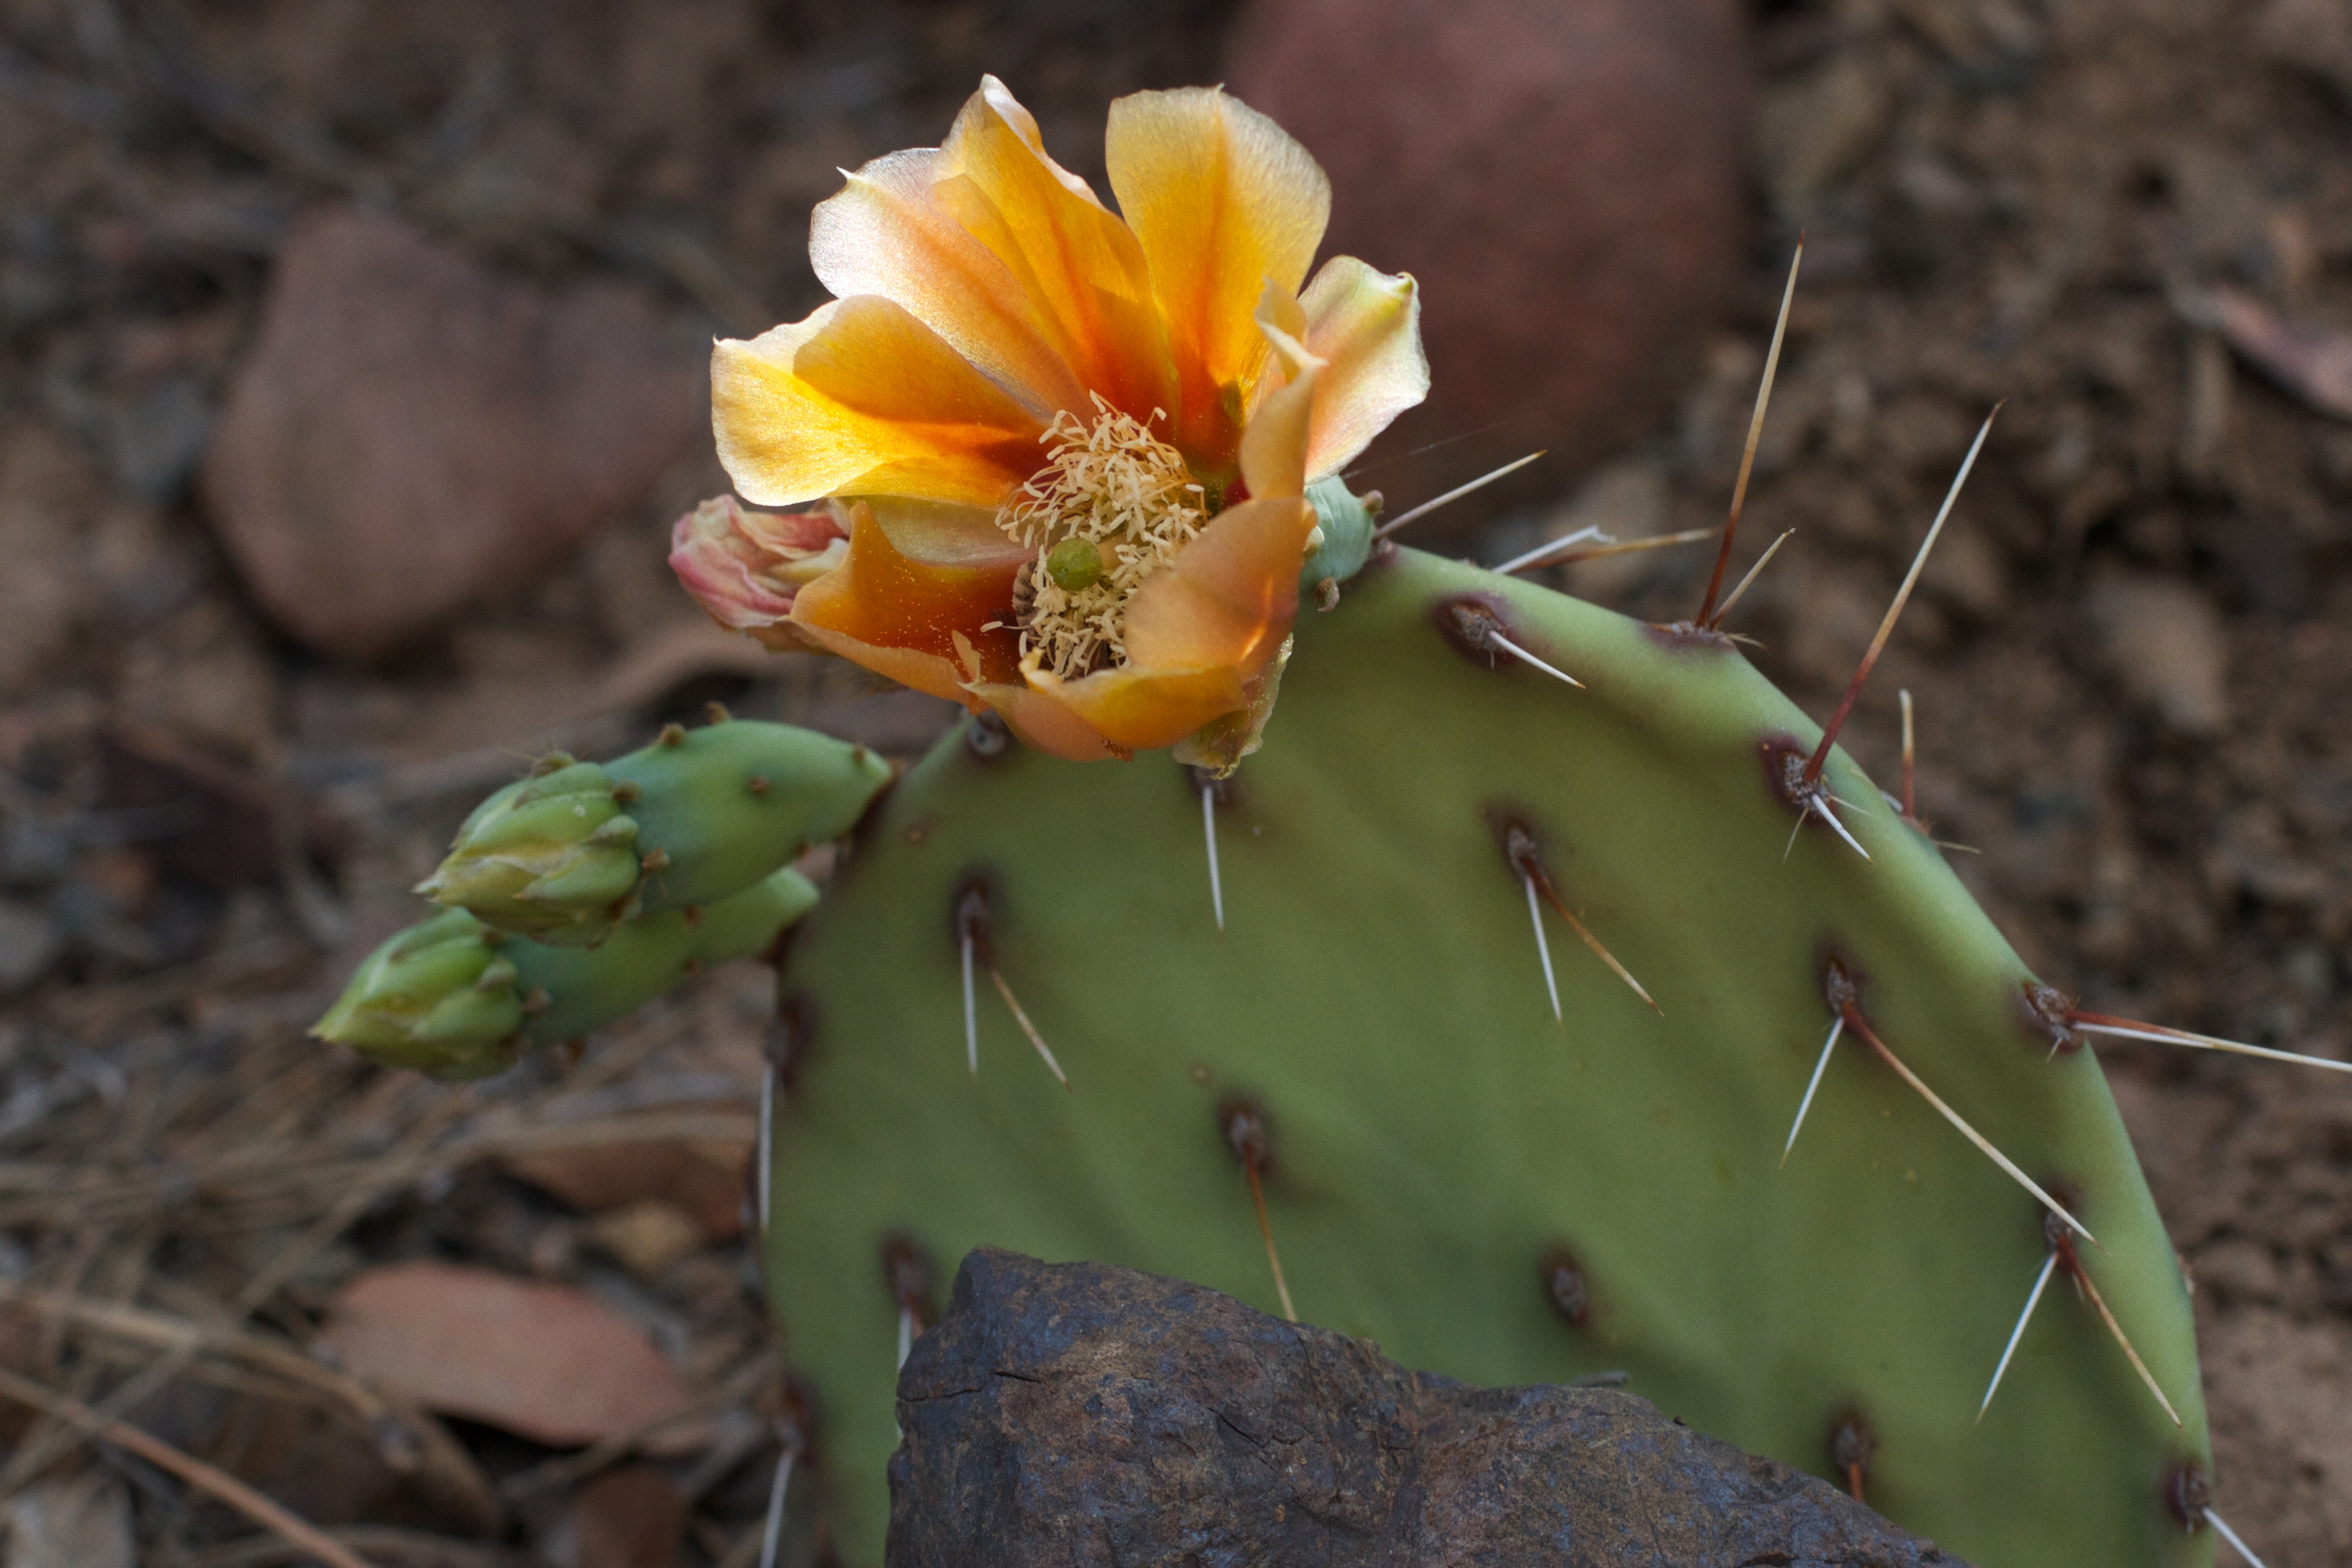
nature, cactus, plant, flower, produce, botany, flora, wildflower, macro photography, flowering plant, prickly pear, plant stem, land plant, thorns spines and prickles, hedgehog cactus, barbary fig, eastern prickly pear